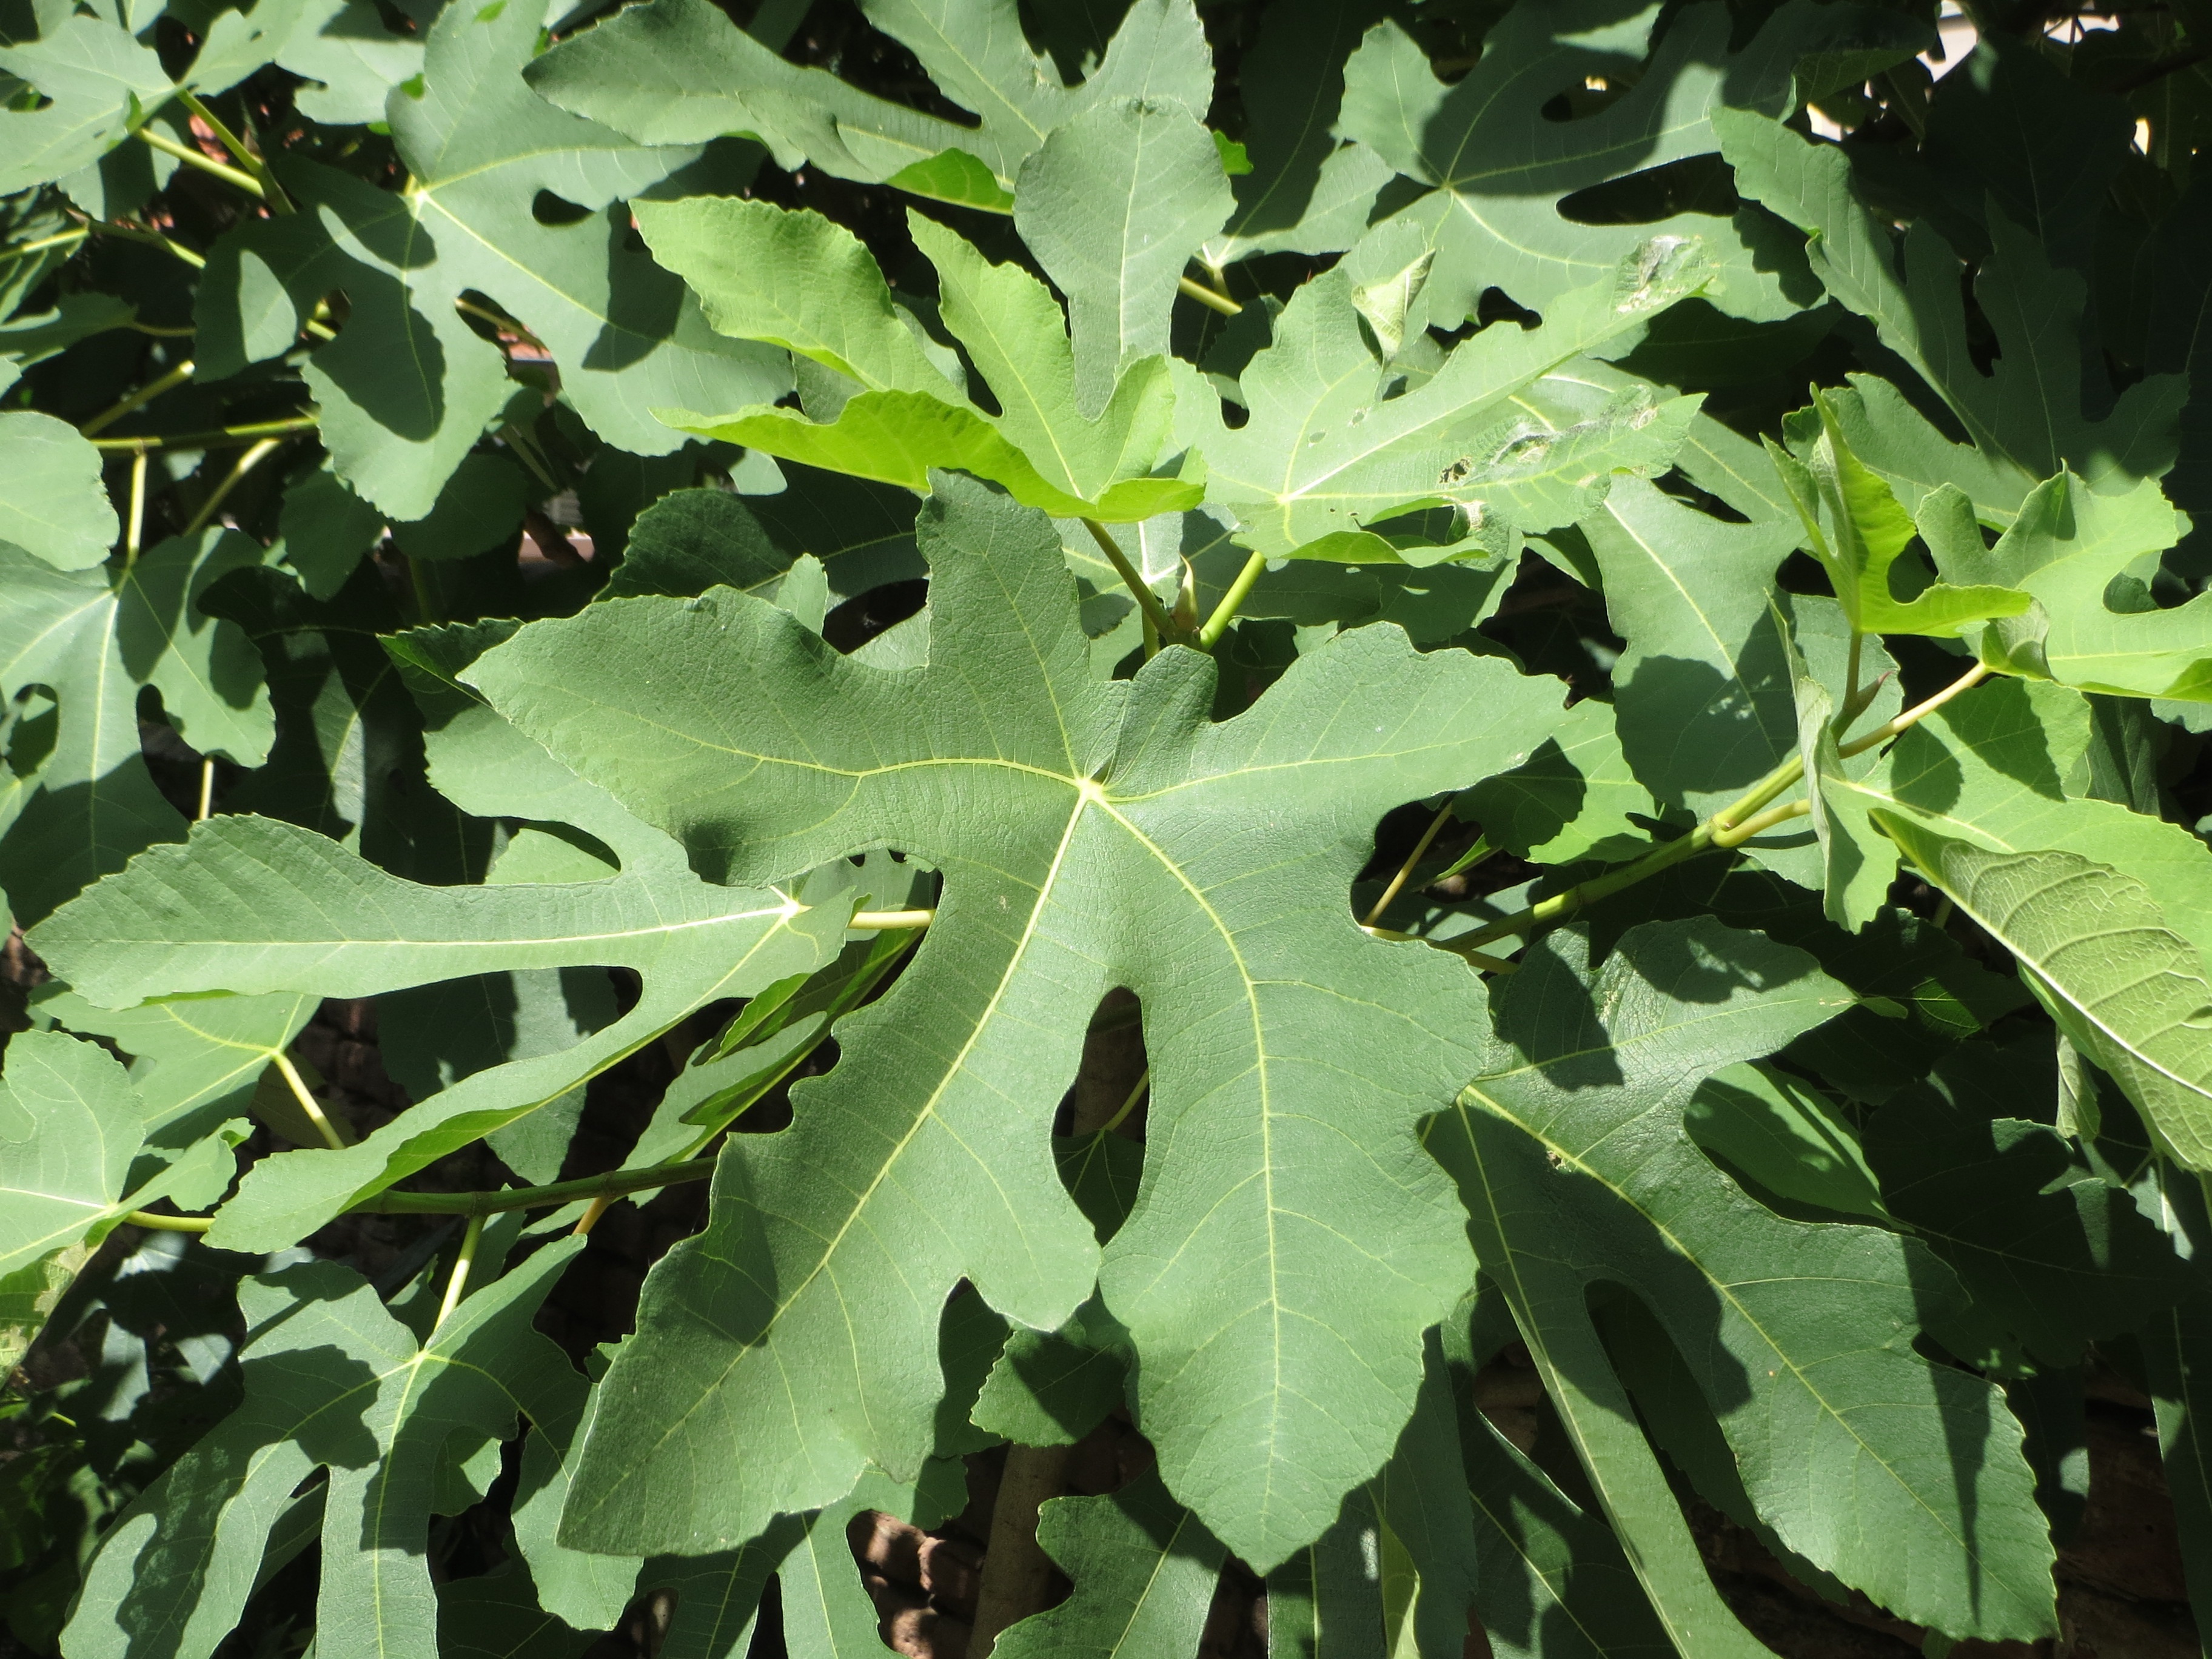
tree, branch, plant, fruit, leaf, flower, food, green, produce, botany, flora, maple tree, fig, leaves, shrub, deciduous, oak, flowering plant, maidenhair tree, ficus carica, common fig, woody plant, land plant, plane tree family